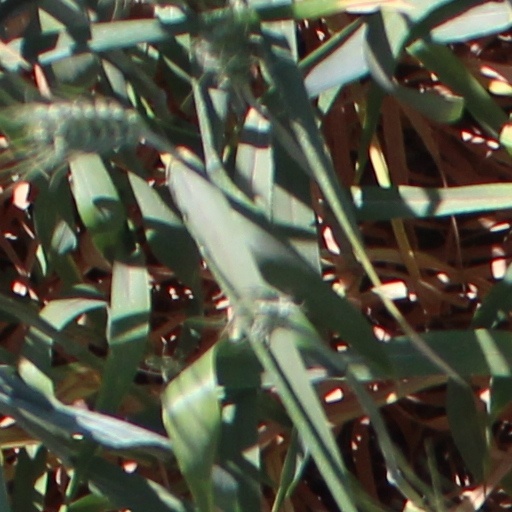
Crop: wheat